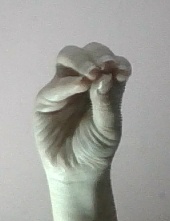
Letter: ha